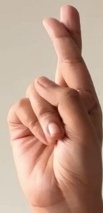
ASL sign: R